Le Haut-Banc station

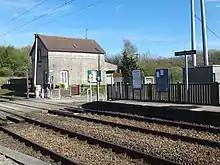
Platform for Boulogne trains, level crossing and cottage

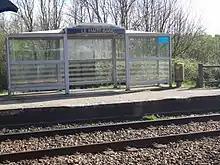
Platform shelter

Le Haut-Banc is a railway station serving the towns Ferques and Rety, in the Pas-de-Calais department, northern France. It is on the Boulogne–Calais railway between Calais and Boulogne and served by regional TER trains.